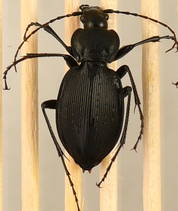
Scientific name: Carabus goryi
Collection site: Great Smoky Mountains National Park NEON (GRSM), plot GRSM_012